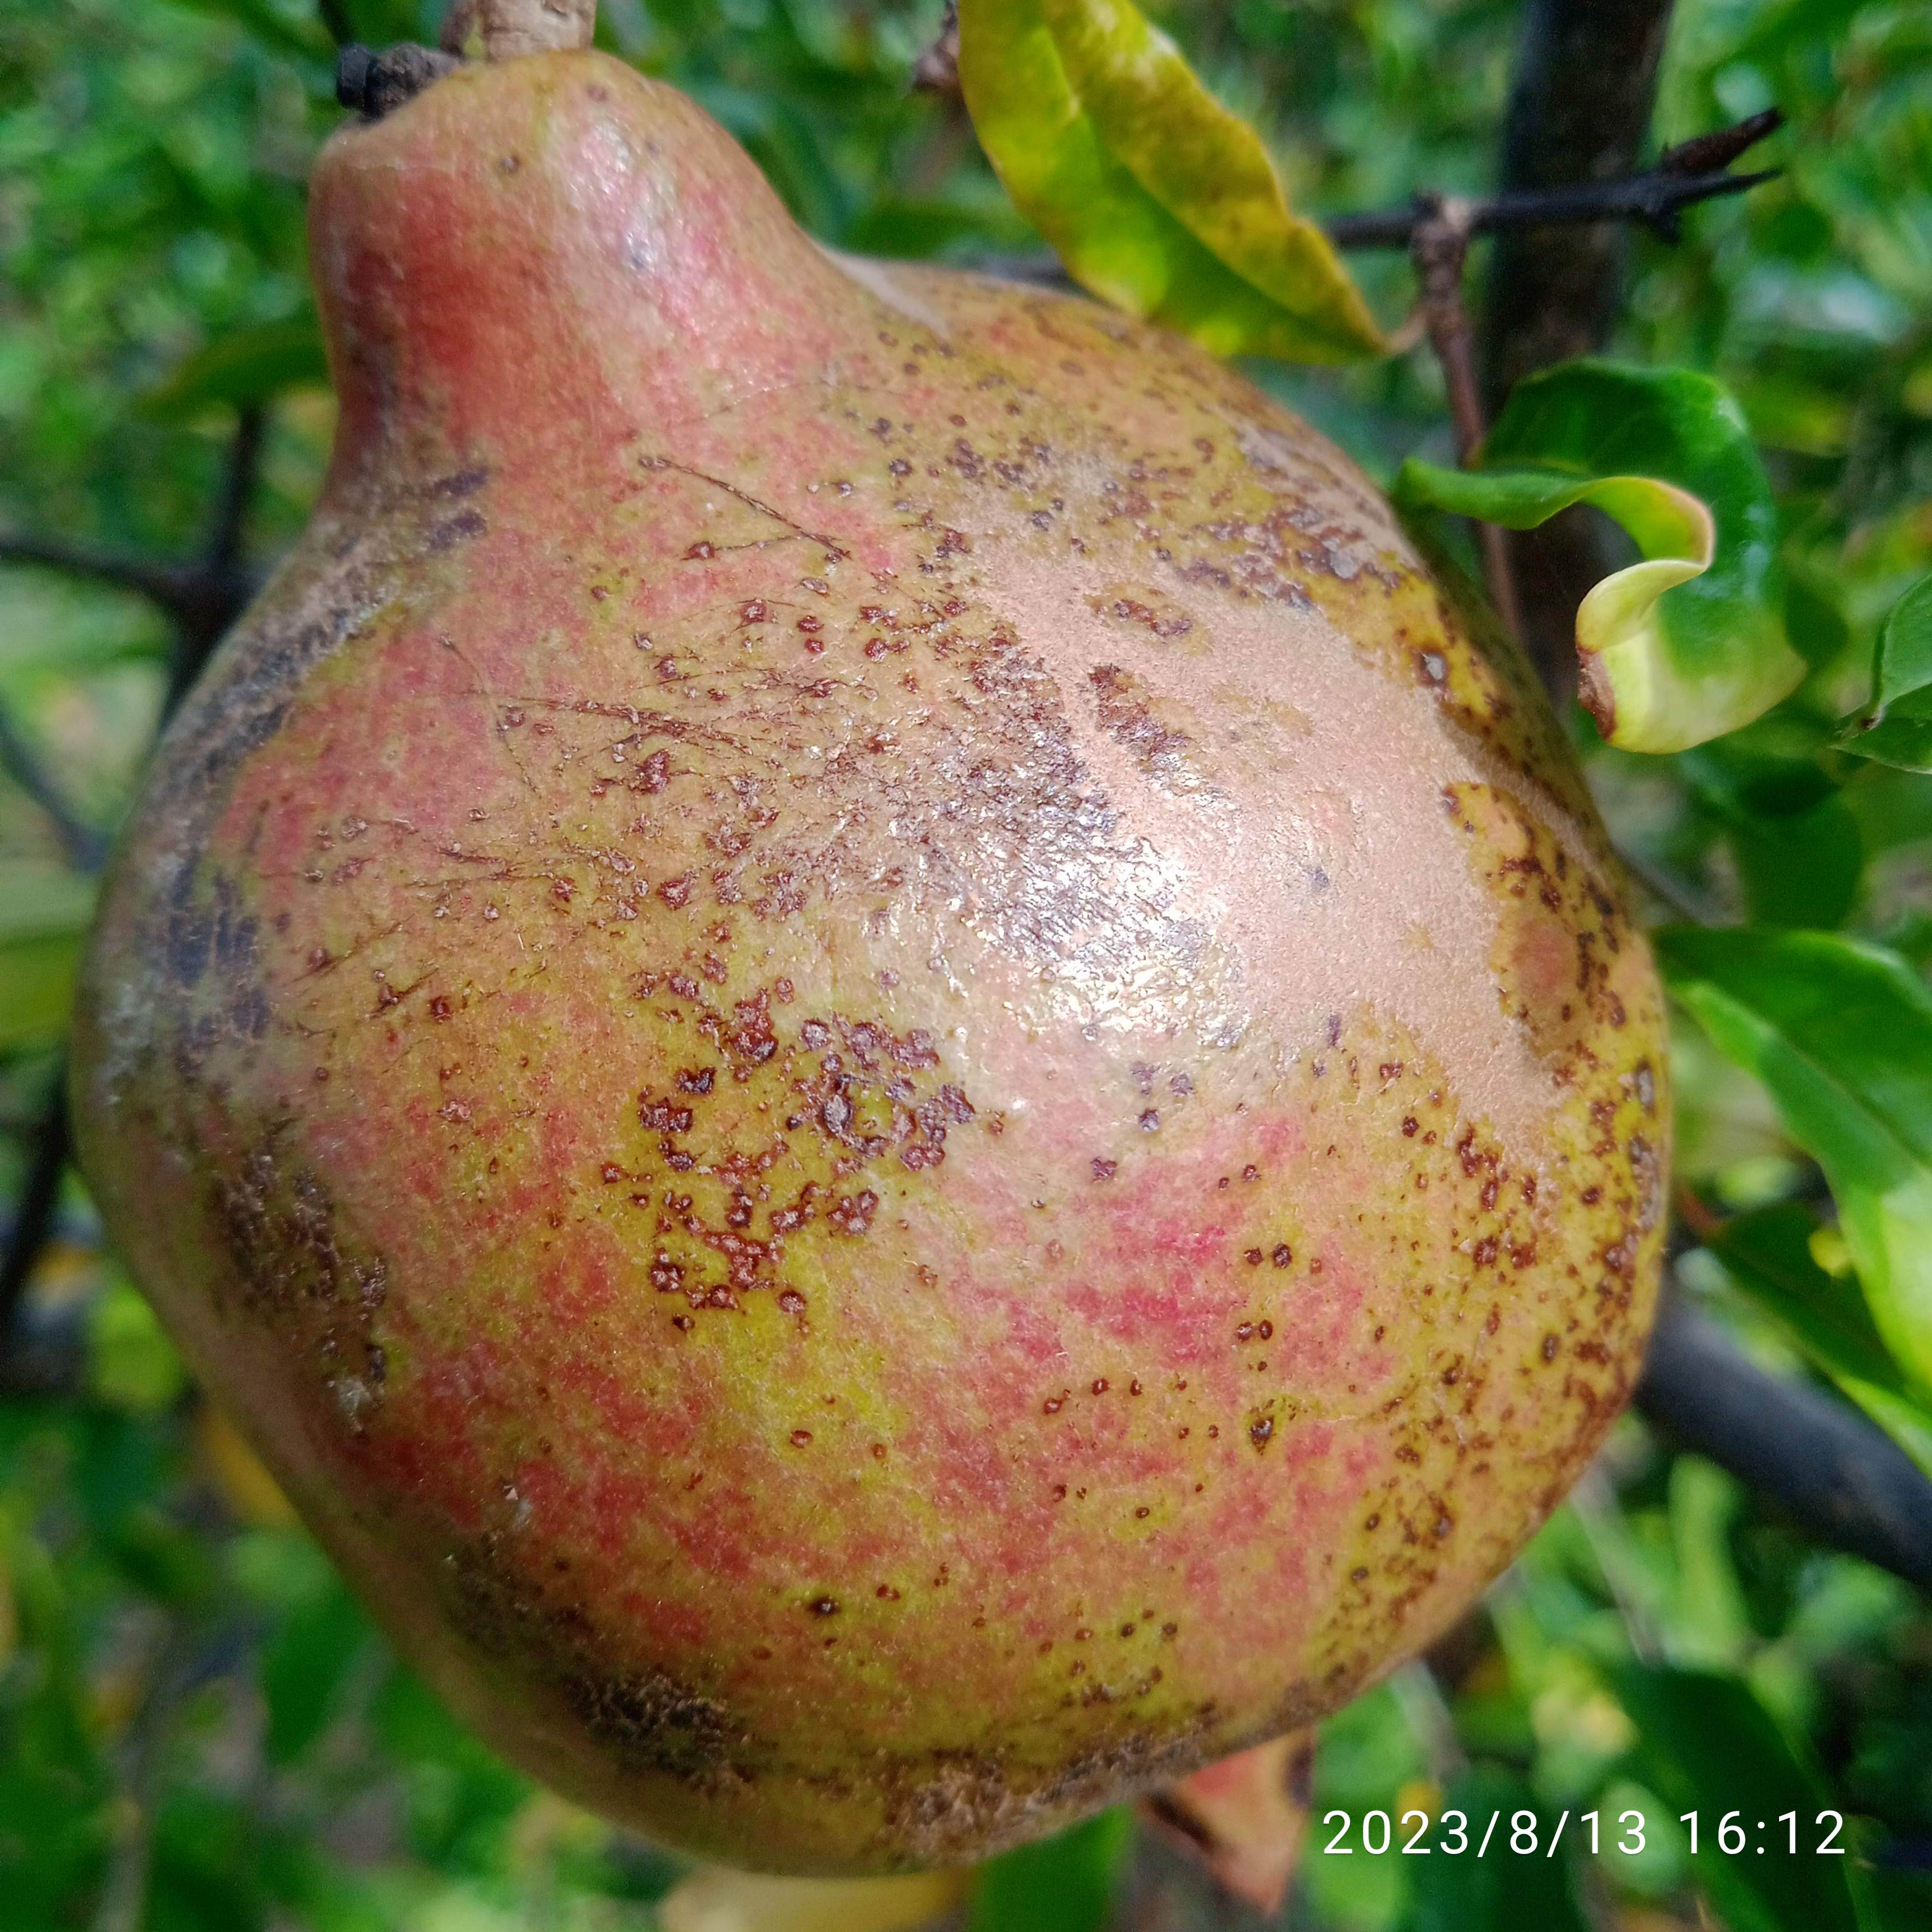
Label: Cercospora